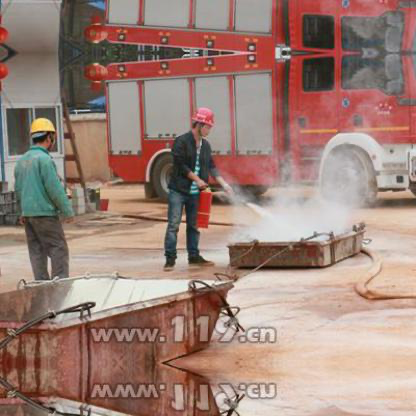
Objects in the image:
label: helmet
label: helmet